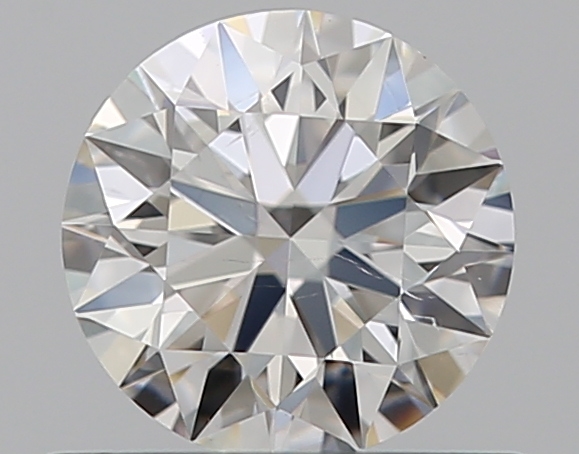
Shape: round
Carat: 0.5
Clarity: SI1
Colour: F
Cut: EX
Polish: EX
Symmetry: EX
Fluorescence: N
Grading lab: GIA
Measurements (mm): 5.08 x 5.1 x 3.14